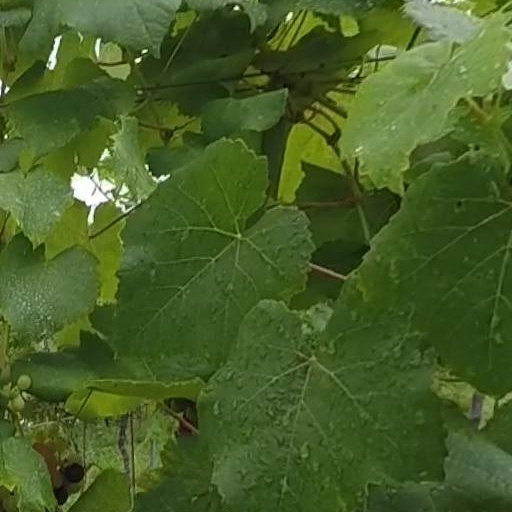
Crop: grape